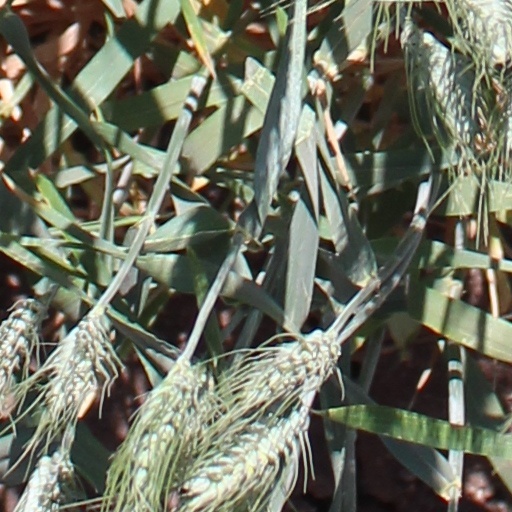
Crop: wheat